The Light of the World (Sullivan)

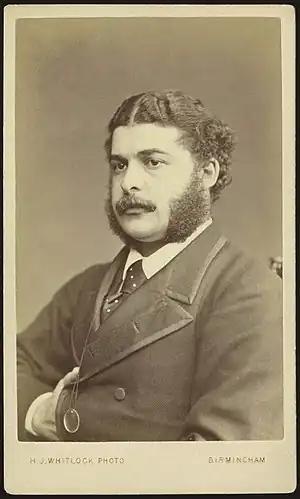
Sullivan in about 1870

Historian Michael Ainger suggests that the idea for the libretto of "The Light of the World" came to Sullivan when he viewed a chapel near Norwich, England, in September 1872. Composing the oratorio occupied Sullivan during much of 1873. Sullivan's introduction to the work says that, unlike Handel's "Messiah", which focuses on Christ's "spiritual idea", or J. S. Bach's Passion music, which focuses on Christ's suffering, the purpose of "The Light of the World" is to "set forth the human aspect of the life of our Lord on earth, exemplifying it by some of the actual incidents in his career, which bear specially upon His attributes of Preacher, Healer and Prophet." Like Mendelssohn's "Elijah", the events in the oratorio are related in the first person, with the characters, including Christ, speaking directly to the audience.